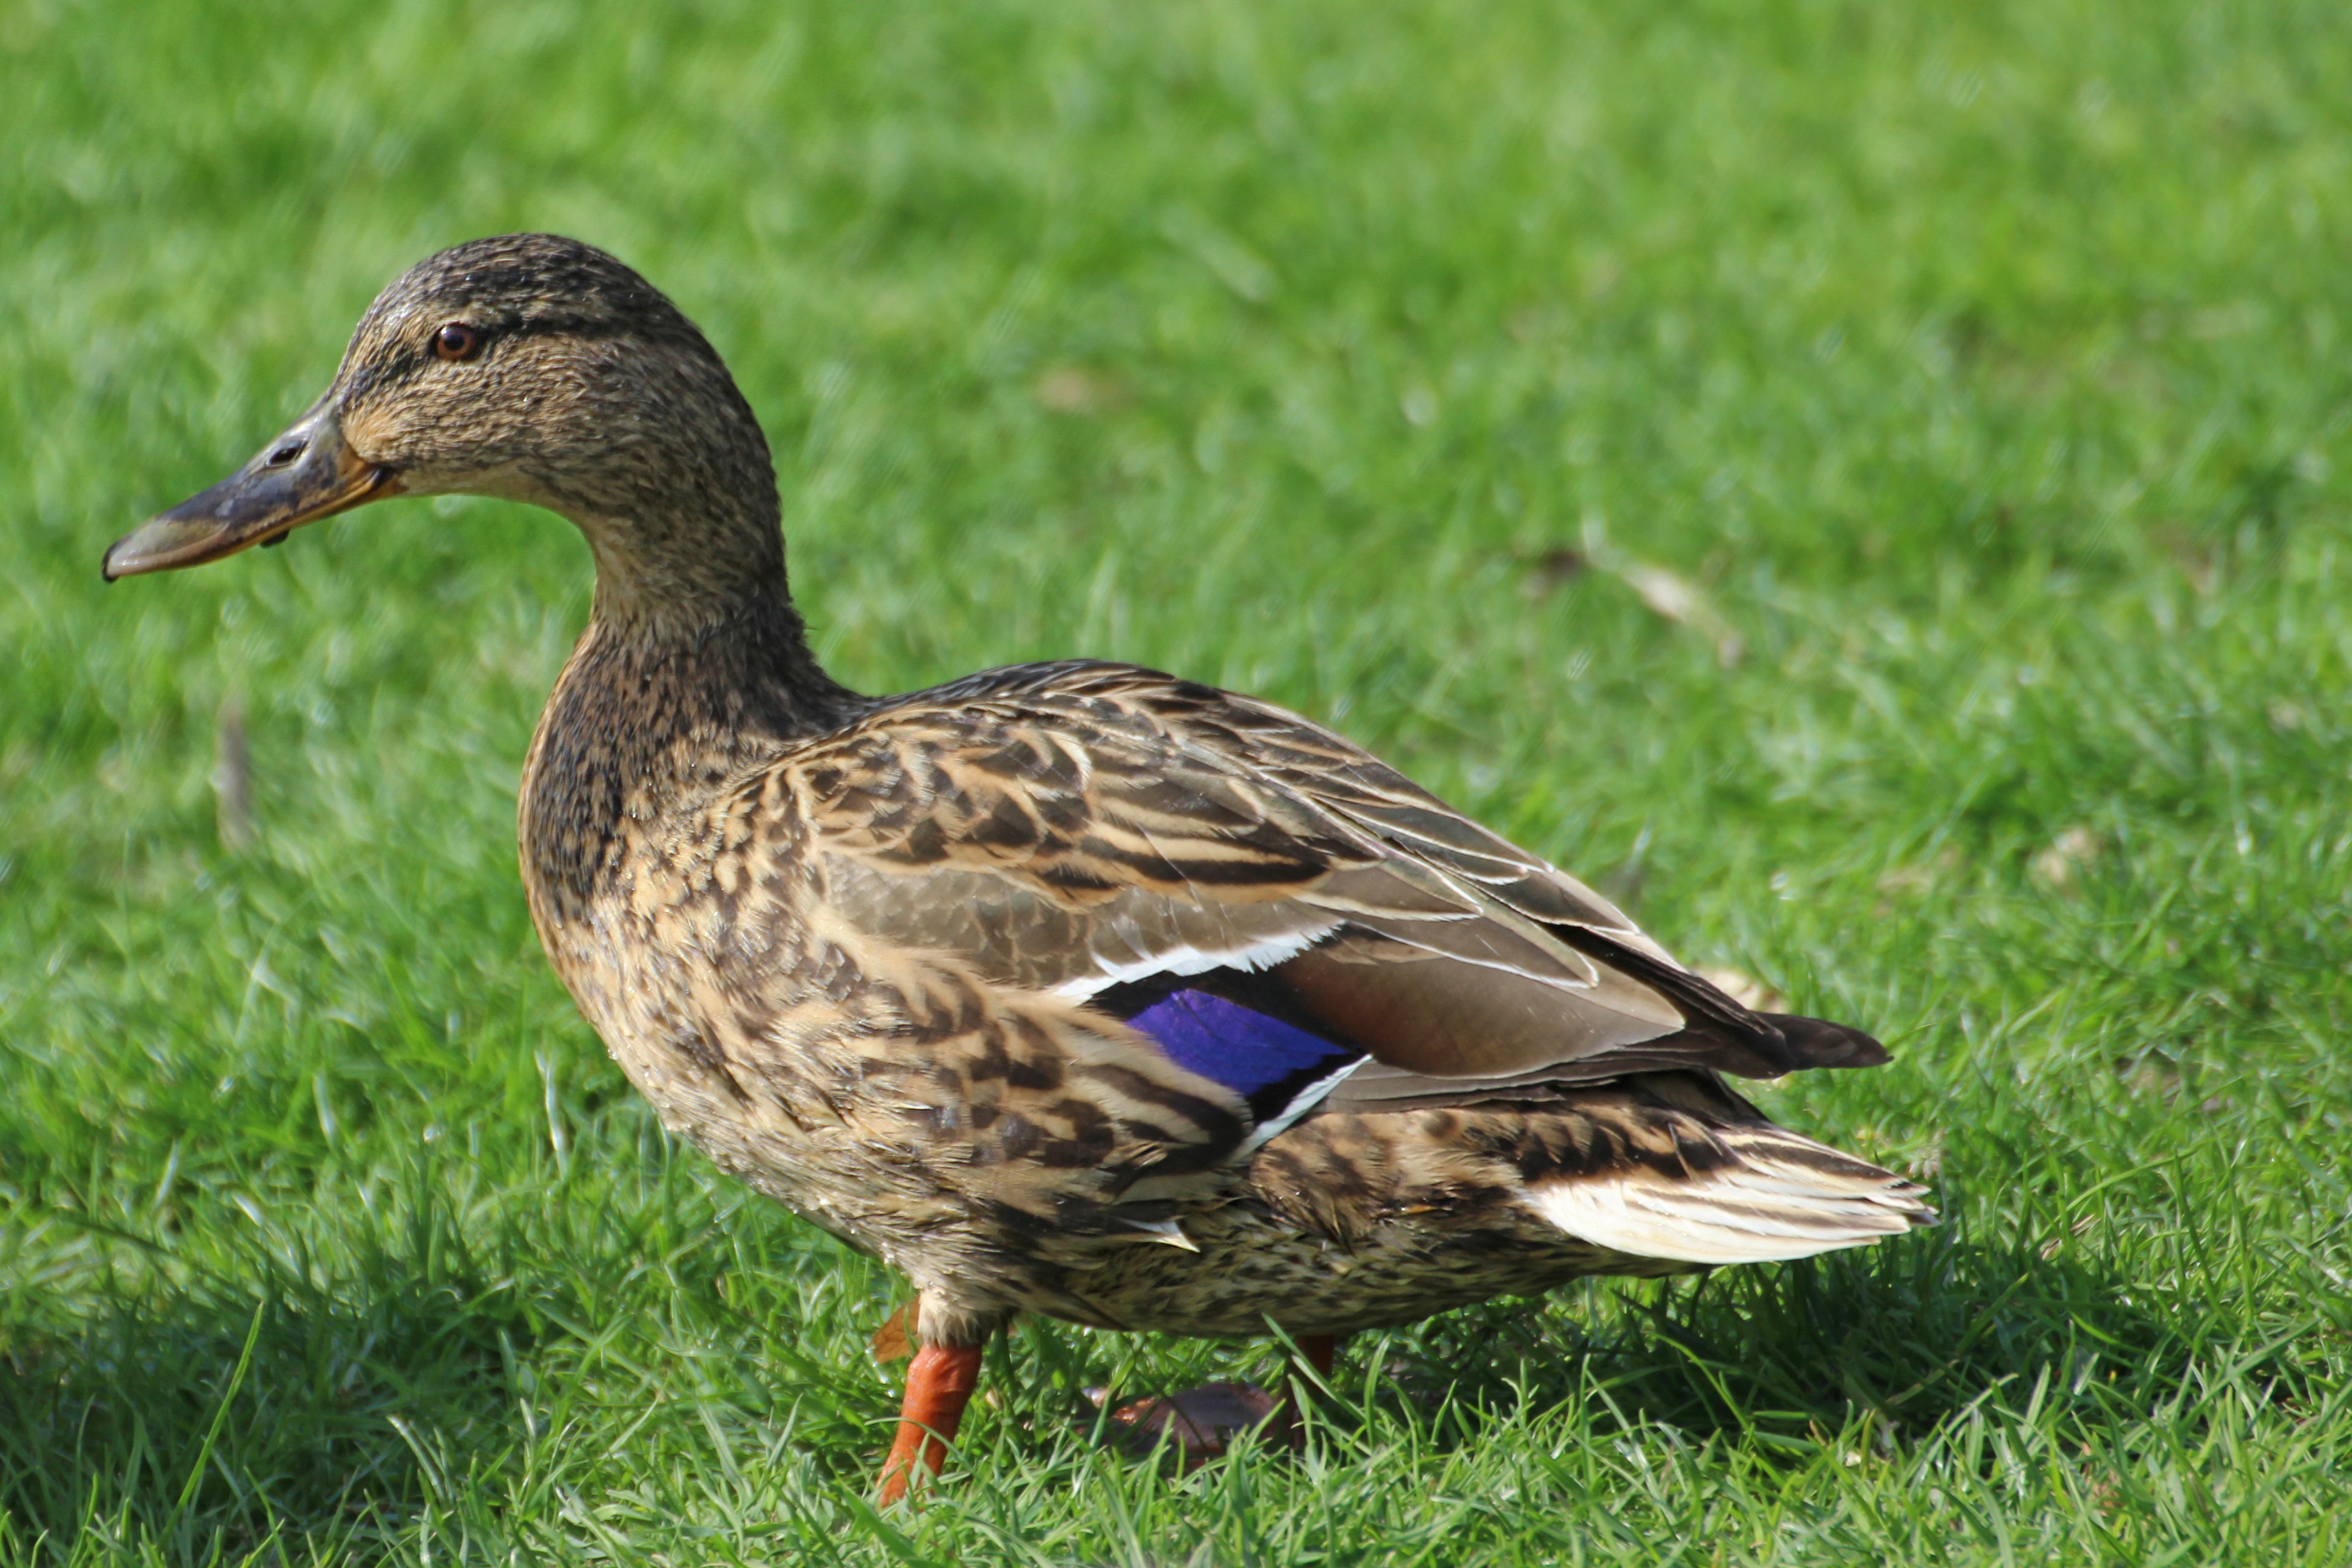
nature, grass, bird, meadow, female, wildlife, beak, livestock, fauna, duck, animals, waterfowl, water bird, aquatic animals, ecosystem, mallard, pato, canard, organism, duck bird, ducks geese and swans